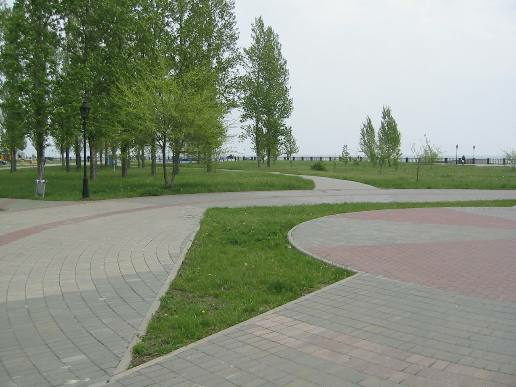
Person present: No